Mohnyin Thado

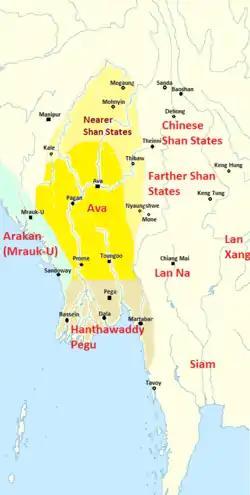
Political map of Myanmar 1450. The map in the first half of the century was similar except in Arakan which was disorganized until 1429. The nearer Shan states in light yellow, including Mohnyin, Mogaung, Thibaw (Hsipaw/Onbaung) and Nyaungshwe (Yawnghwe), were sometime tributaries of Ava during the first half of the 15th century.

The future king was born Min Nansi (မင်း နံစီ) in Nyaungyan, a small town south of Ava (Inwa), to a distant branch of the royal family. Both his parents—Saw Diga of Mye-Ne and Saw Pale of Nyaungyan—were descended from King Kyawswa I of Pinya (r. 1344–1350), and ultimately from the Pagan and Pinya royal lines, as did the then reigning monarch Swa Saw Ke of Ava. Nansi had two younger siblings, a brother and a sister.